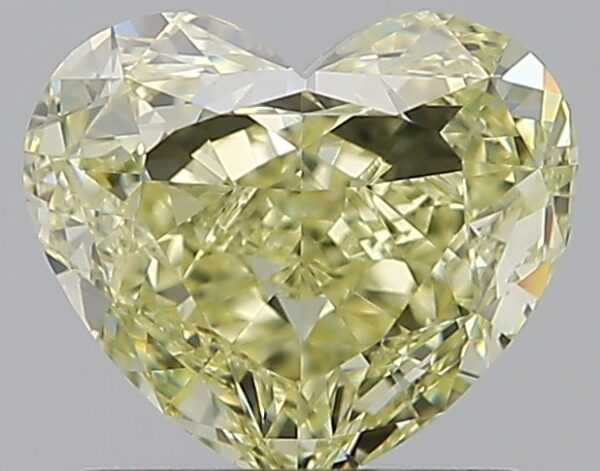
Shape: heart
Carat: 1.23
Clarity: VVS1
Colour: FANCY
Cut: EX
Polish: EX
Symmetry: VG
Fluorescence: F
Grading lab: GIA
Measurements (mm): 5.99 x 6.89 x 3.87